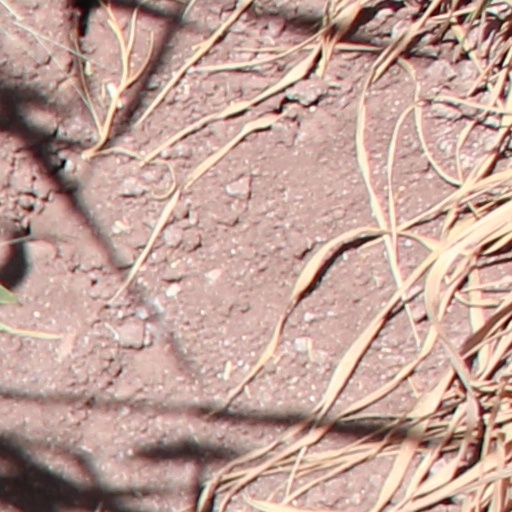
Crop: wheat